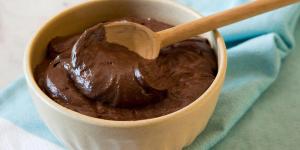
cobertura de chocolate sin nata ganache